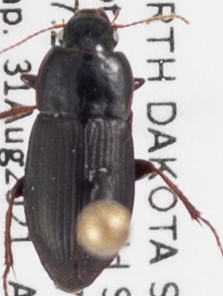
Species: Harpalus opacipennis
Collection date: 2021-08-31
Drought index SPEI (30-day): -0.258
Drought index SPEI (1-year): -2.09
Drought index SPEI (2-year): -1.28